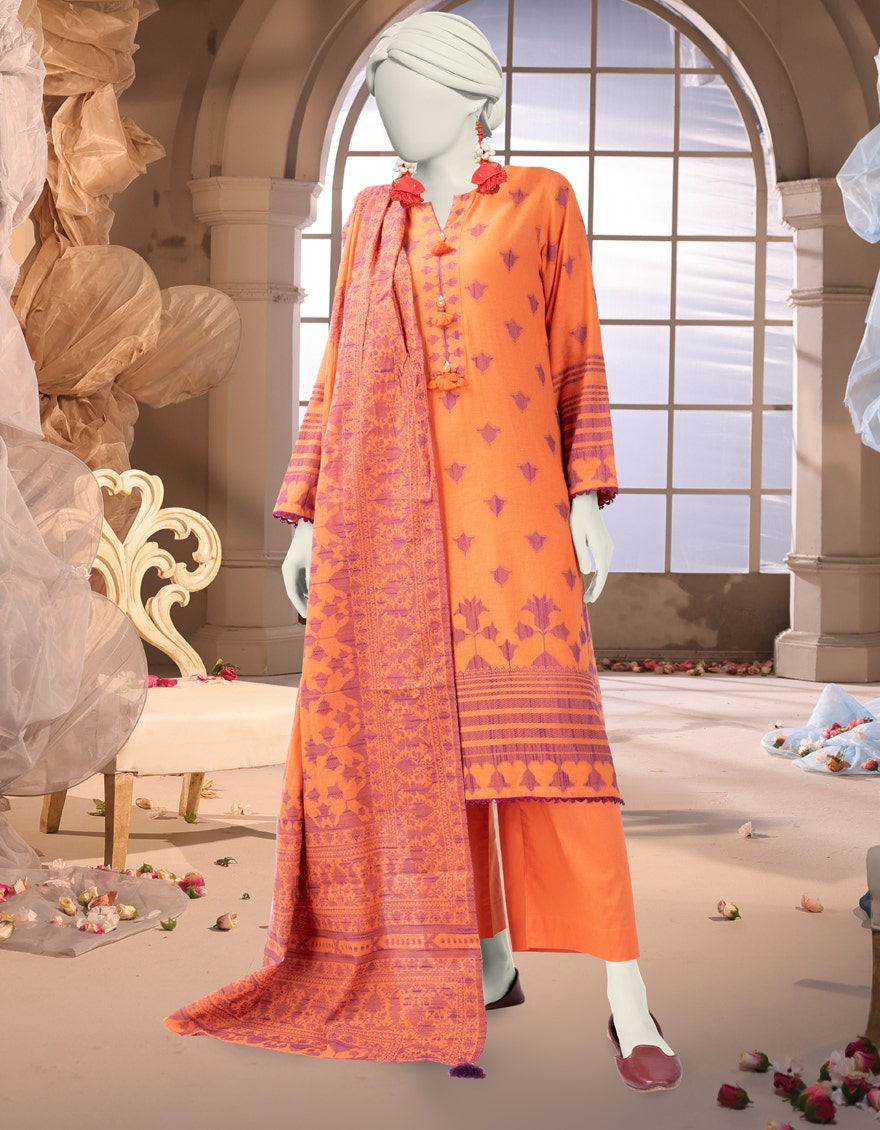
orange multi embroidered salwar suit